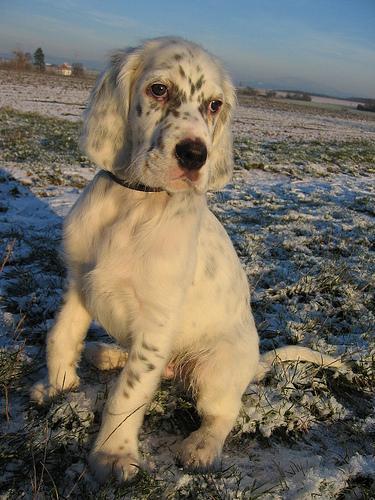
English_setter